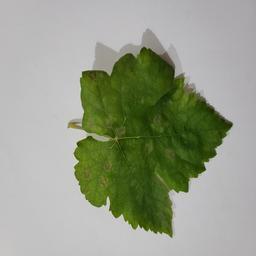
Label: Powdery Mildew